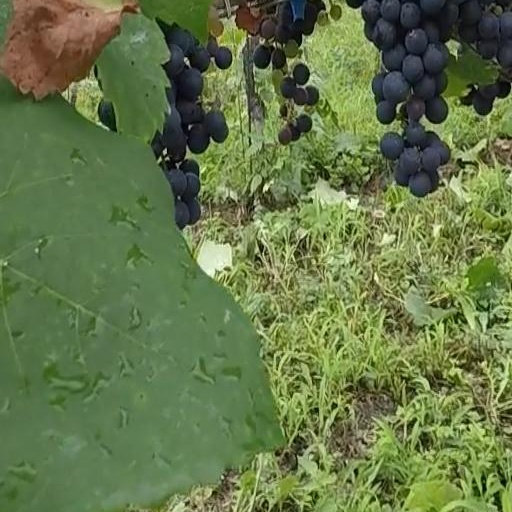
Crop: grape